Prison Special

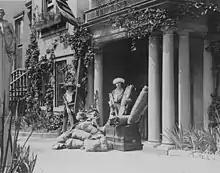
Two National Woman's Party members standing with luggage and supplies for the "Prison Special" tour, in front of the NWP headquarters in Washington, D.C.

The "Prison Special" was a train tour organized by suffragists who, as members of the Silent Sentinels and other demonstrations, had been jailed for picketing the White House in support of passage of the federal women's suffrage amendment. In February 1919, 26 members of the National Woman's Party boarded a chartered train they dubbed the "Democracy Limited" in Washington, D.C. They visited cities across the country where they spoke to large crowds about their experiences as political prisoners at Occoquan Workhouse, and were typically dressed in their prison uniforms. The tour, which concluded in March 1919, helped create support for the ratification effort that ended with the adoption of the Nineteenth Amendment on August 26, 1920.